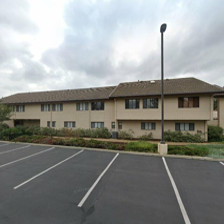
Label: streetView